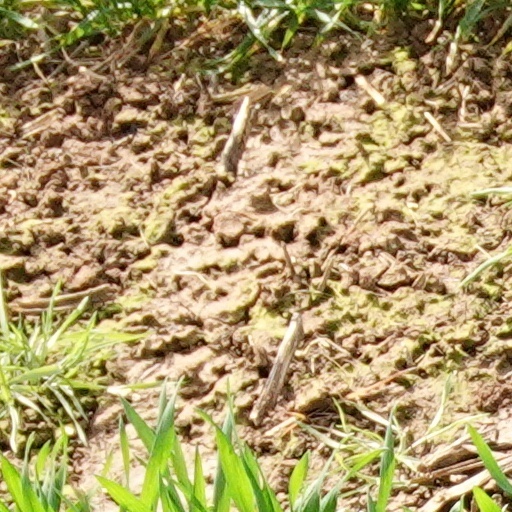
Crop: wheat